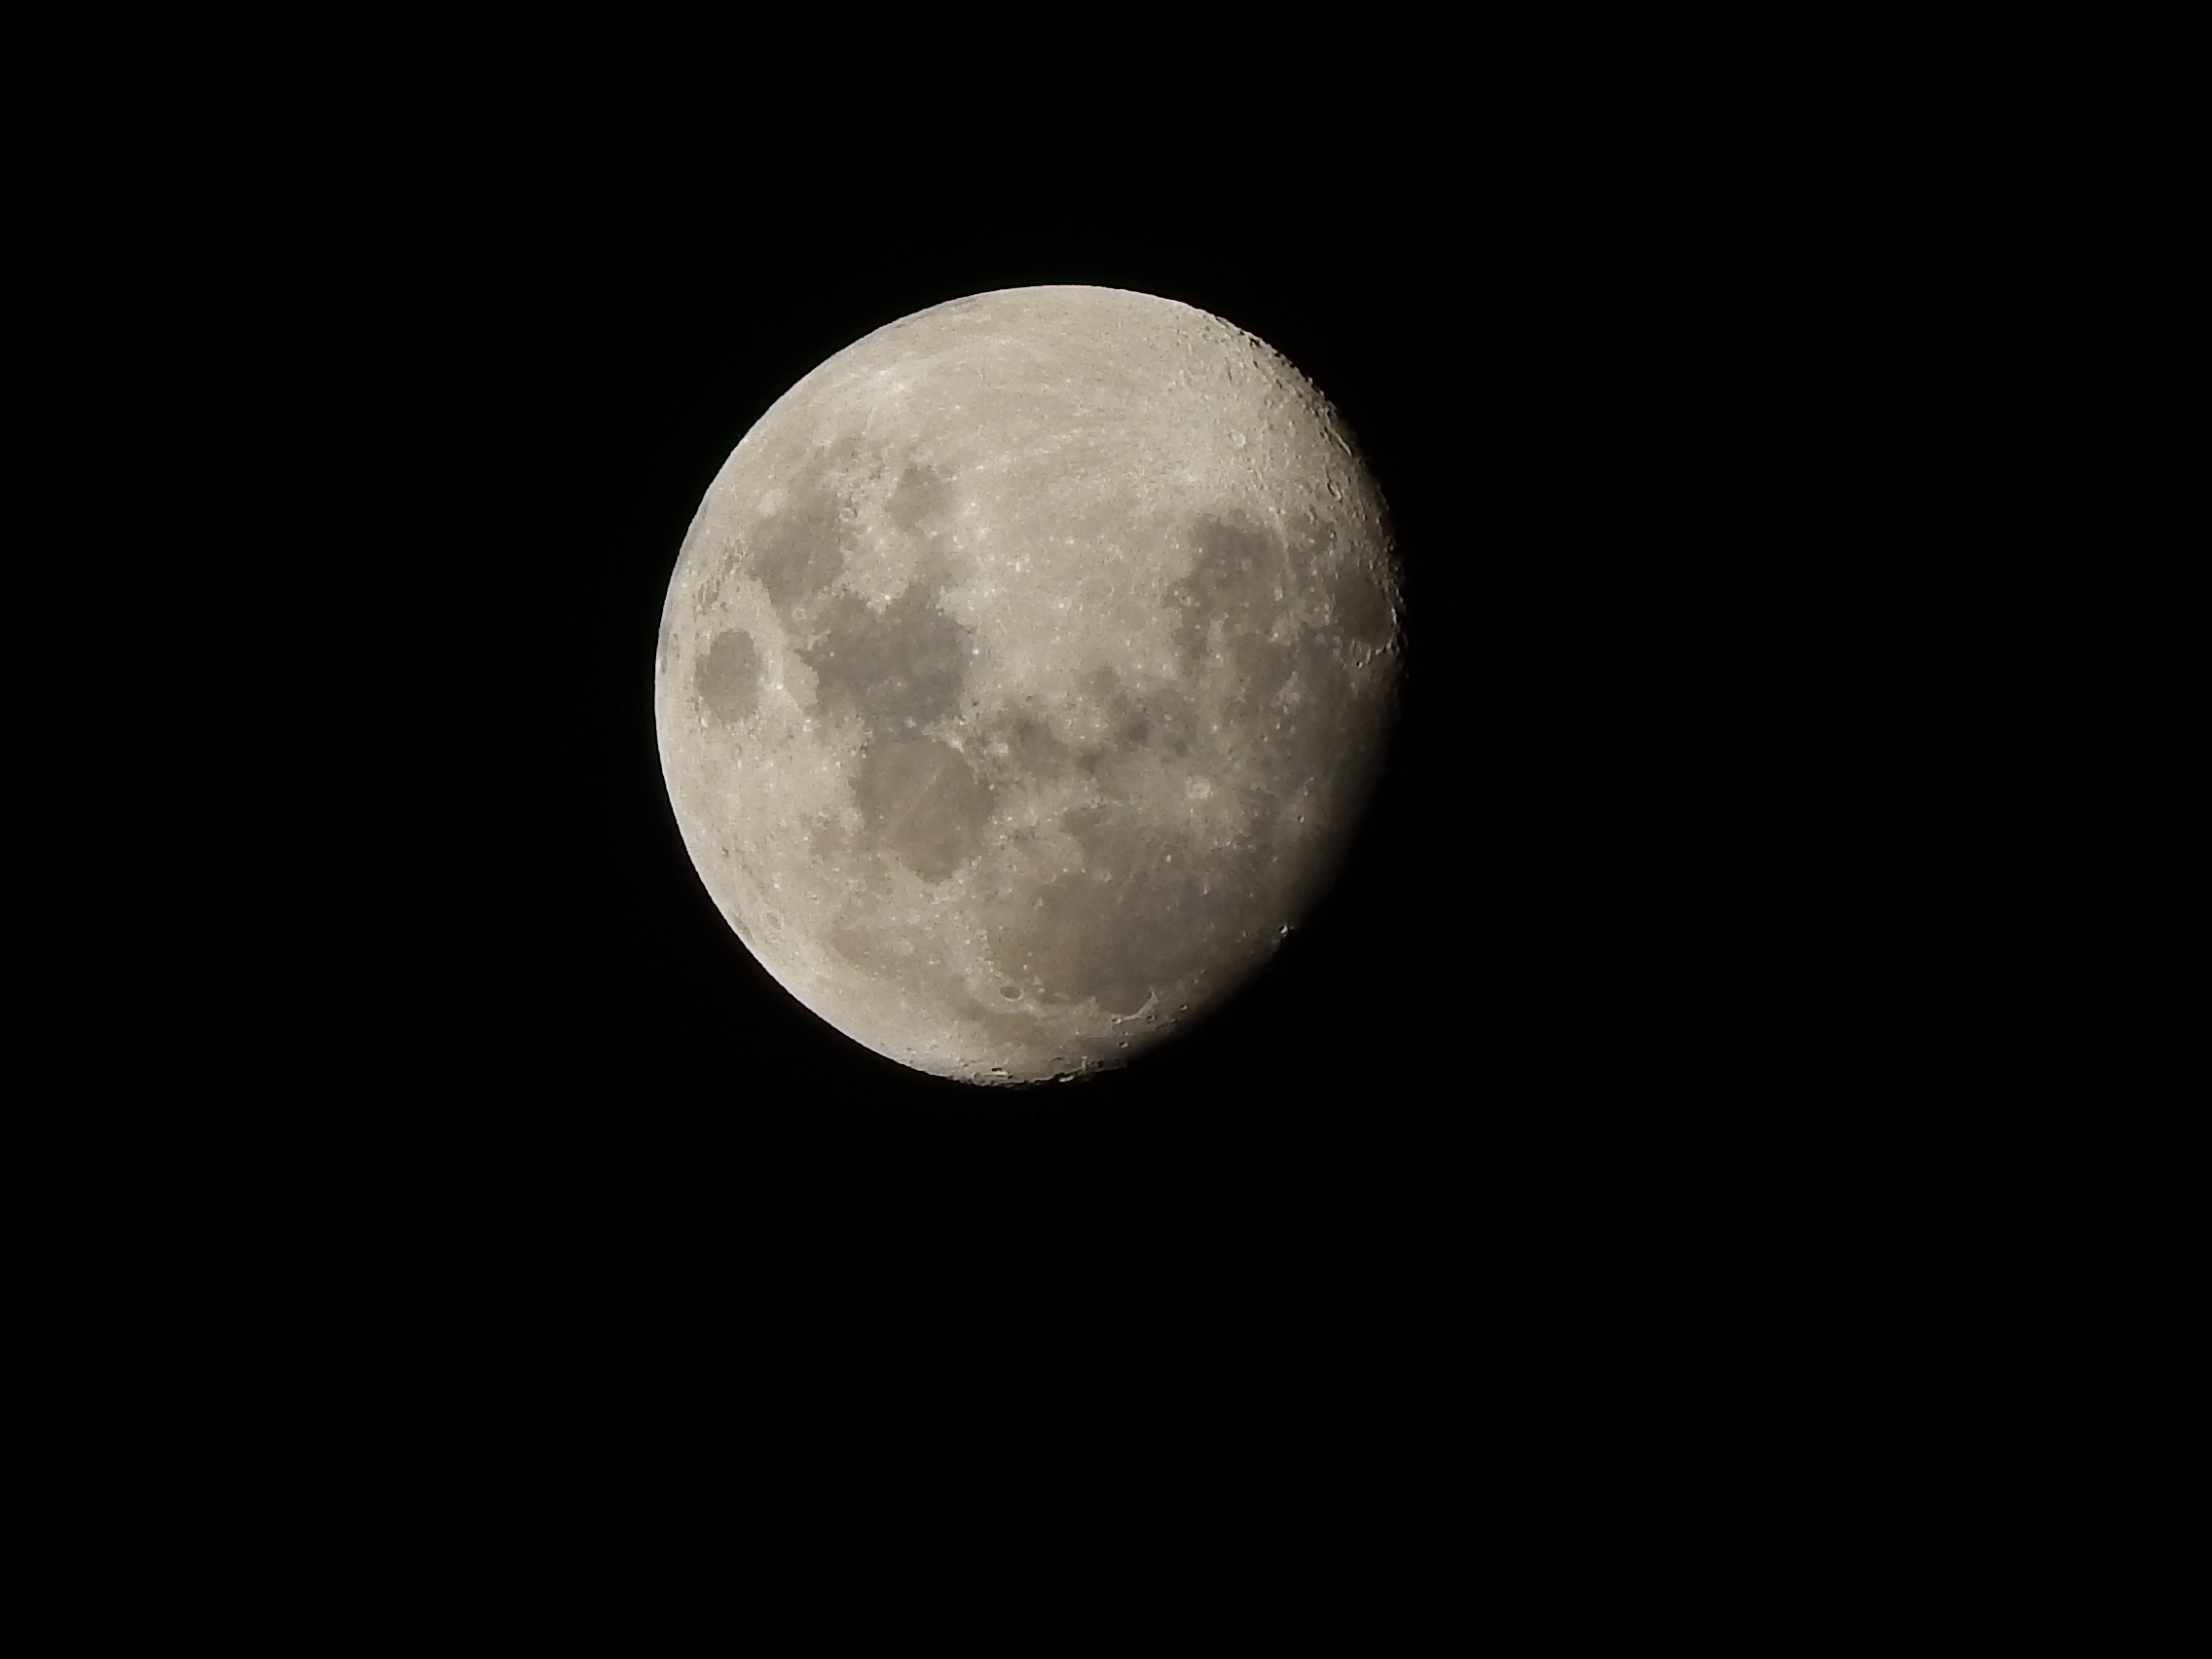
black and white, sky, night, atmosphere, night sky, moon, full moon, circle, astronomy, craters, ceu, astronomical object